The Power Within (1995 film)

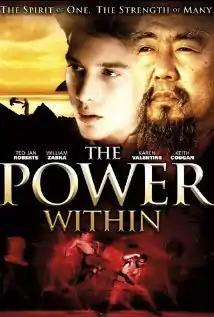

The Power Within is a 1995 karate film directed by Art Camacho and written by Joe Hart and Scott McAboy.